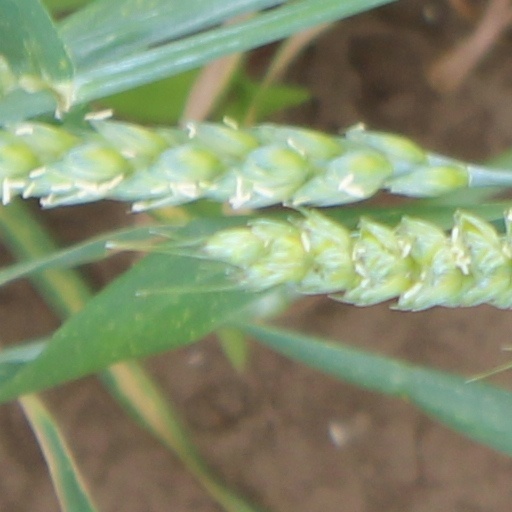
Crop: wheat